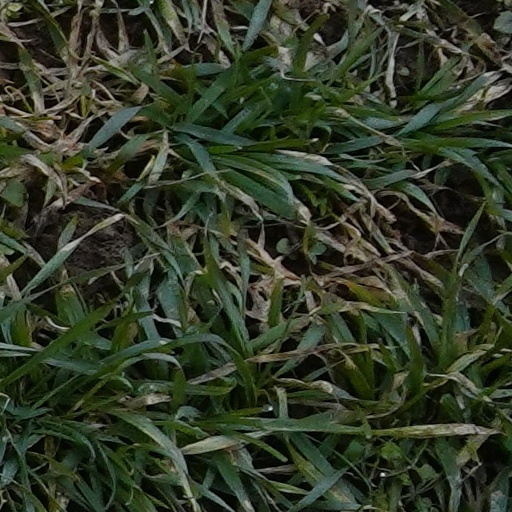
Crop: wheat